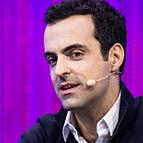
Age: 36